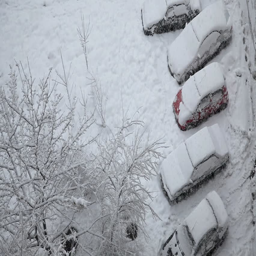
snow covered cars at the parking lot and snowfall